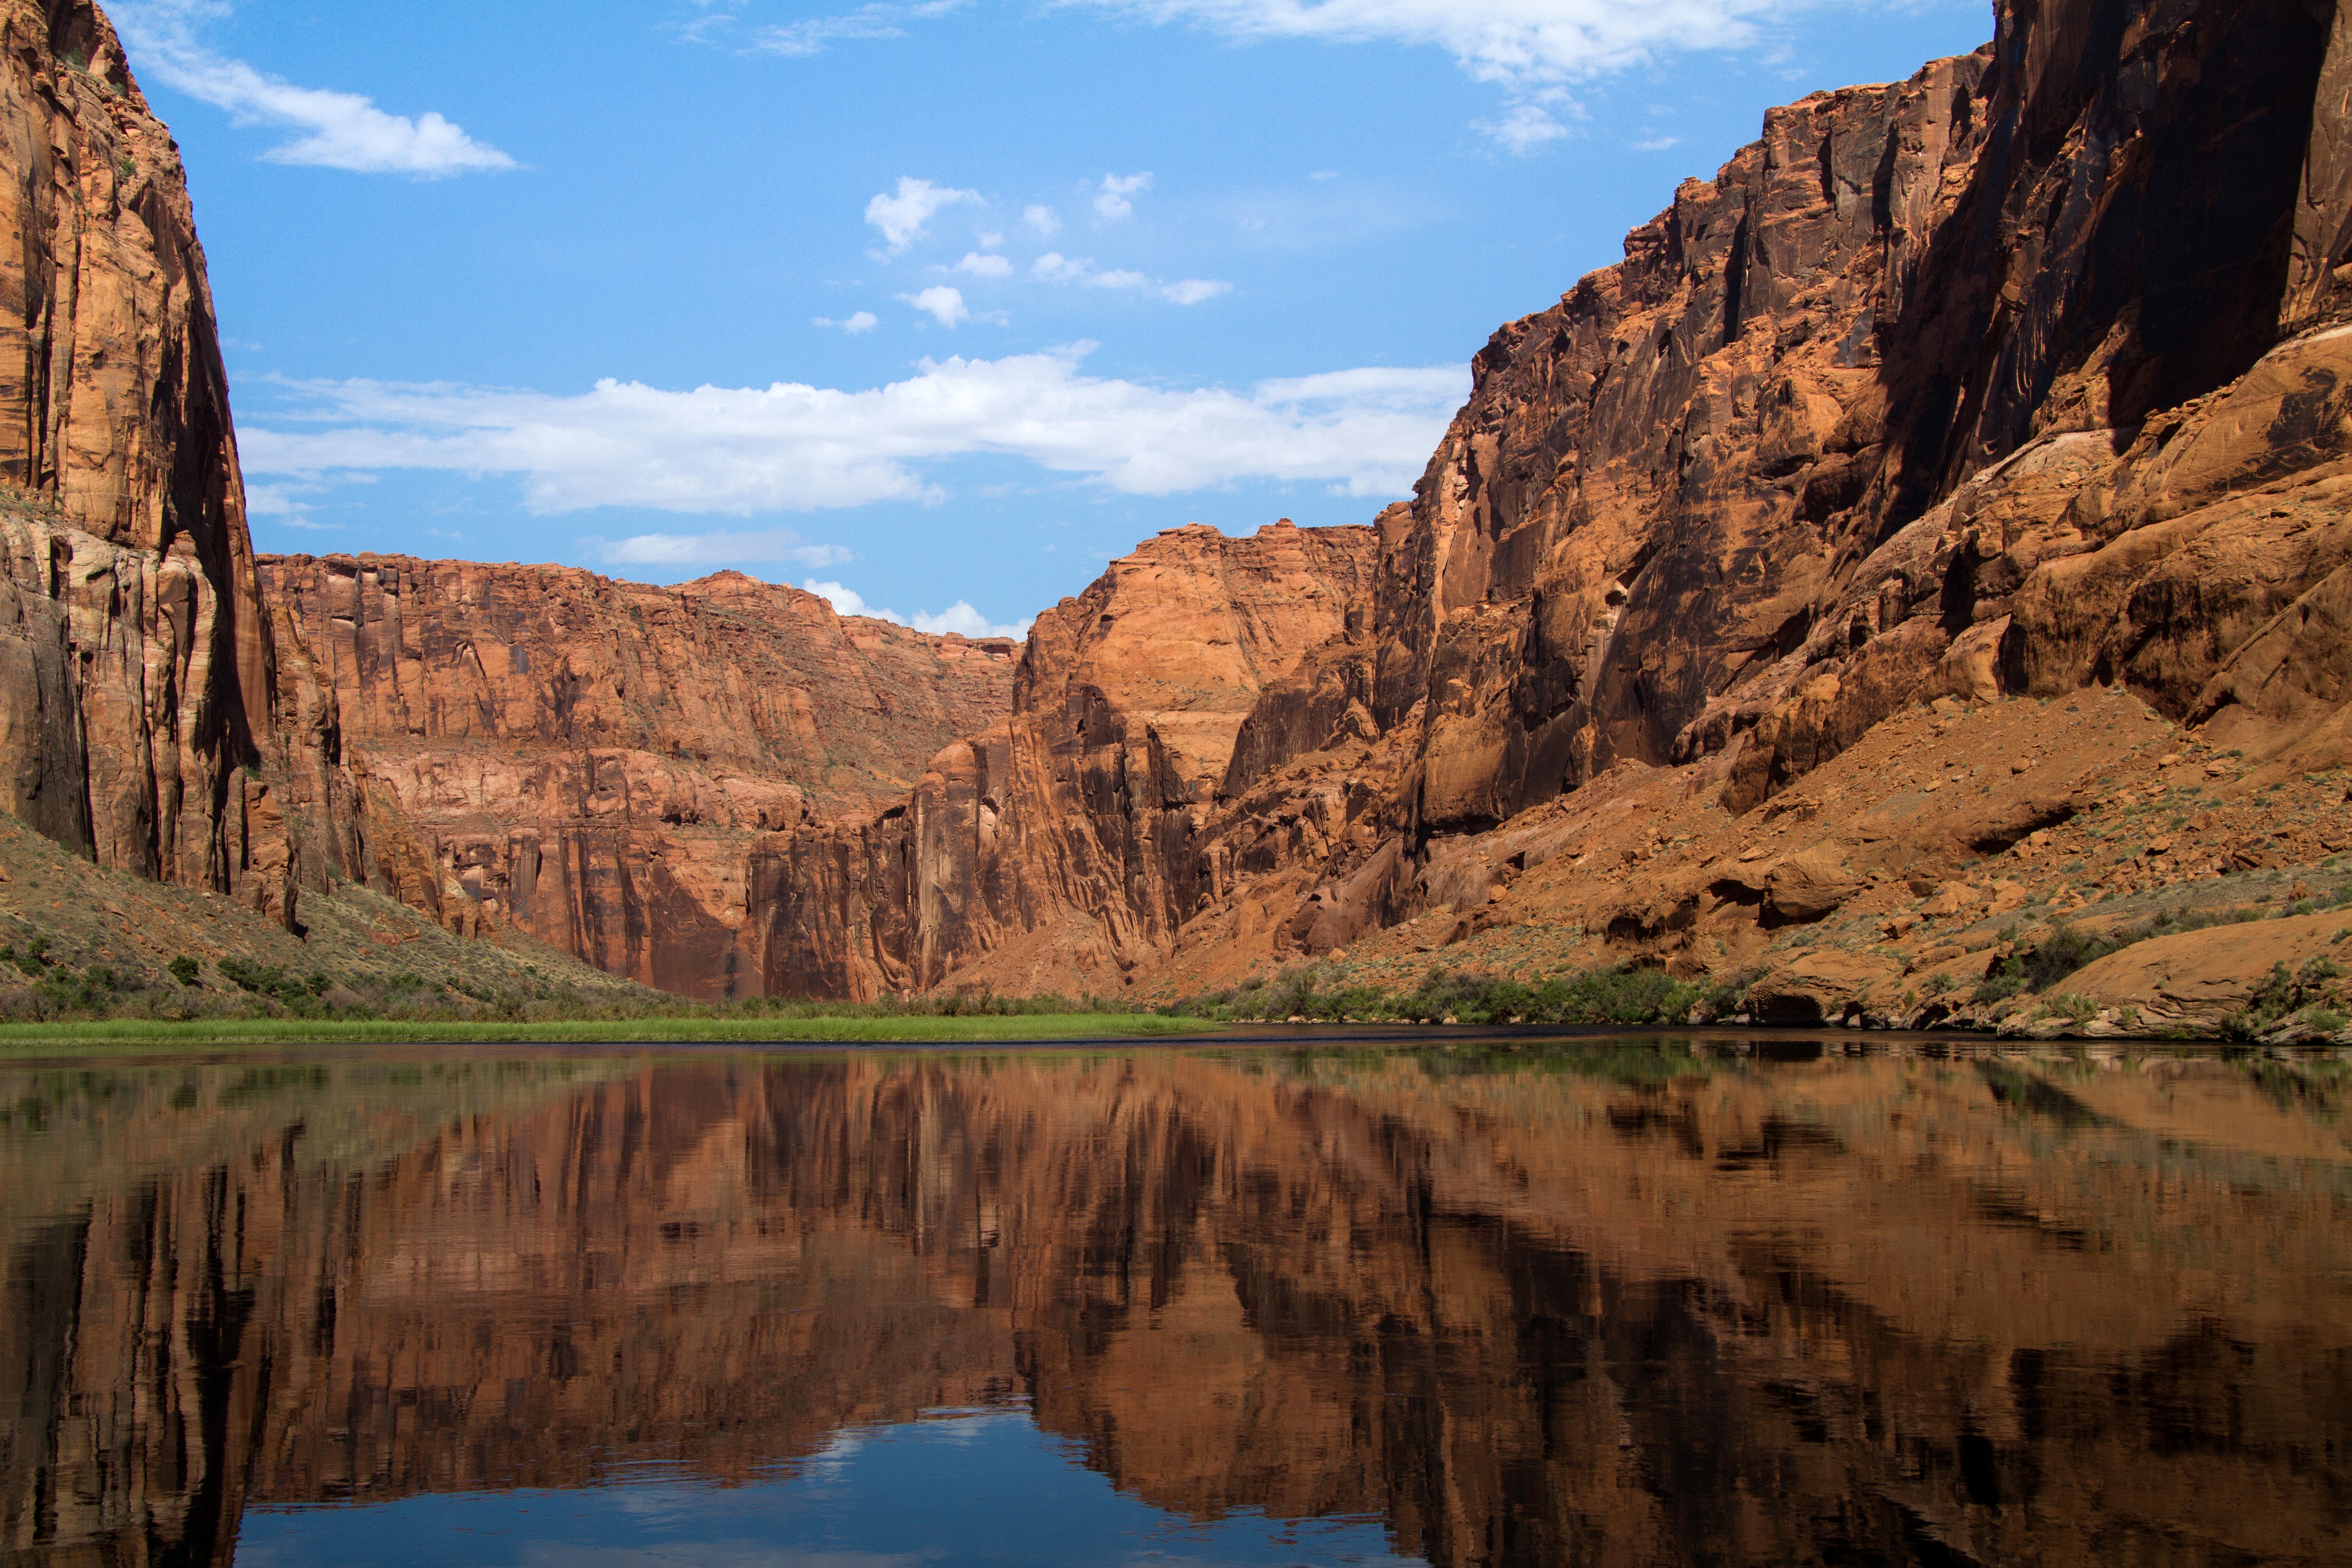
landscape, water, nature, wilderness, mountain, lake, river, valley, formation, reflection, park, america, canyon, national park, arizona, geology, colorado, badlands, plateau, wadi, landform, colorado river, geographical feature